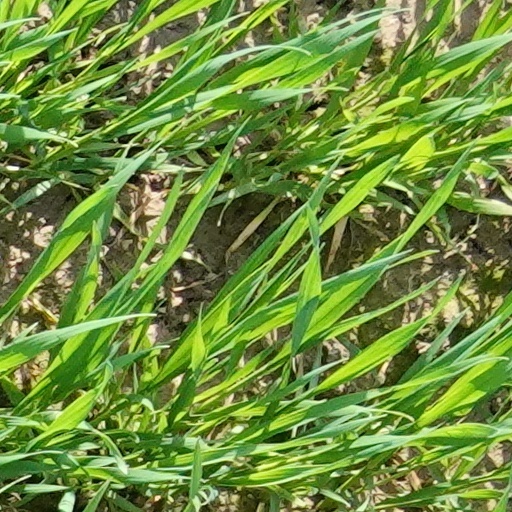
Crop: wheat